Billy Carson (actor)

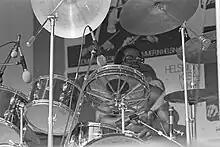
Billy Carson

After arriving in Rauma as a drummer in Charles Williams's band, Carson joined various Finnish bands, including The Dogs, Madame George and Jukka Tolonen's jazz band, as well as his own group Buffalo Soldiers. He also toured Europe, the US and recorded Grace Jones One Man Show with Grace Jones He also toured with Light of The World Phil Lynott.